Dunfermline

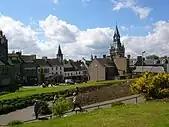
City Centre

Dunfermline is a city, parish, and former royal burgh in Fife, Scotland, from the northern shore of the Firth of Forth. Dunfermline was the de facto capital of the Kingdom of Scotland between the 11th and 15th centuries.